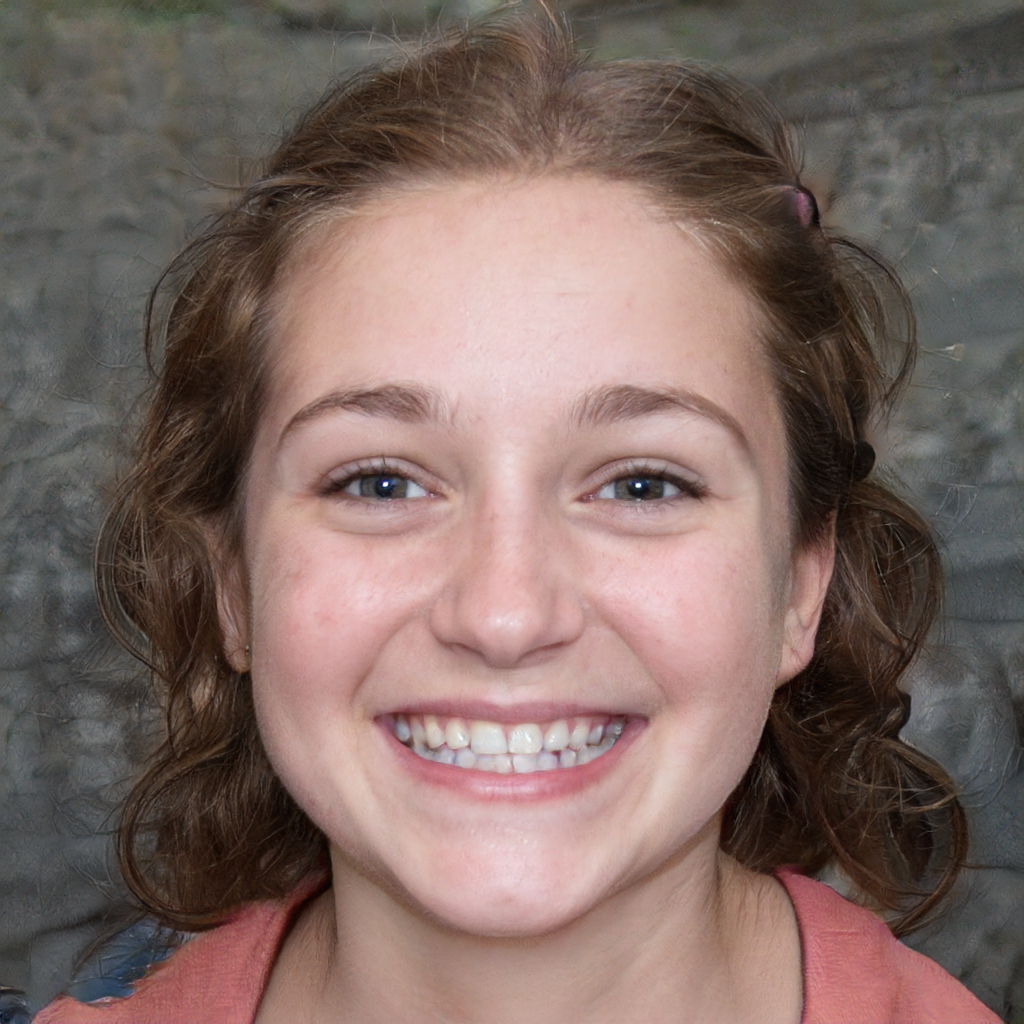
Gender: Female